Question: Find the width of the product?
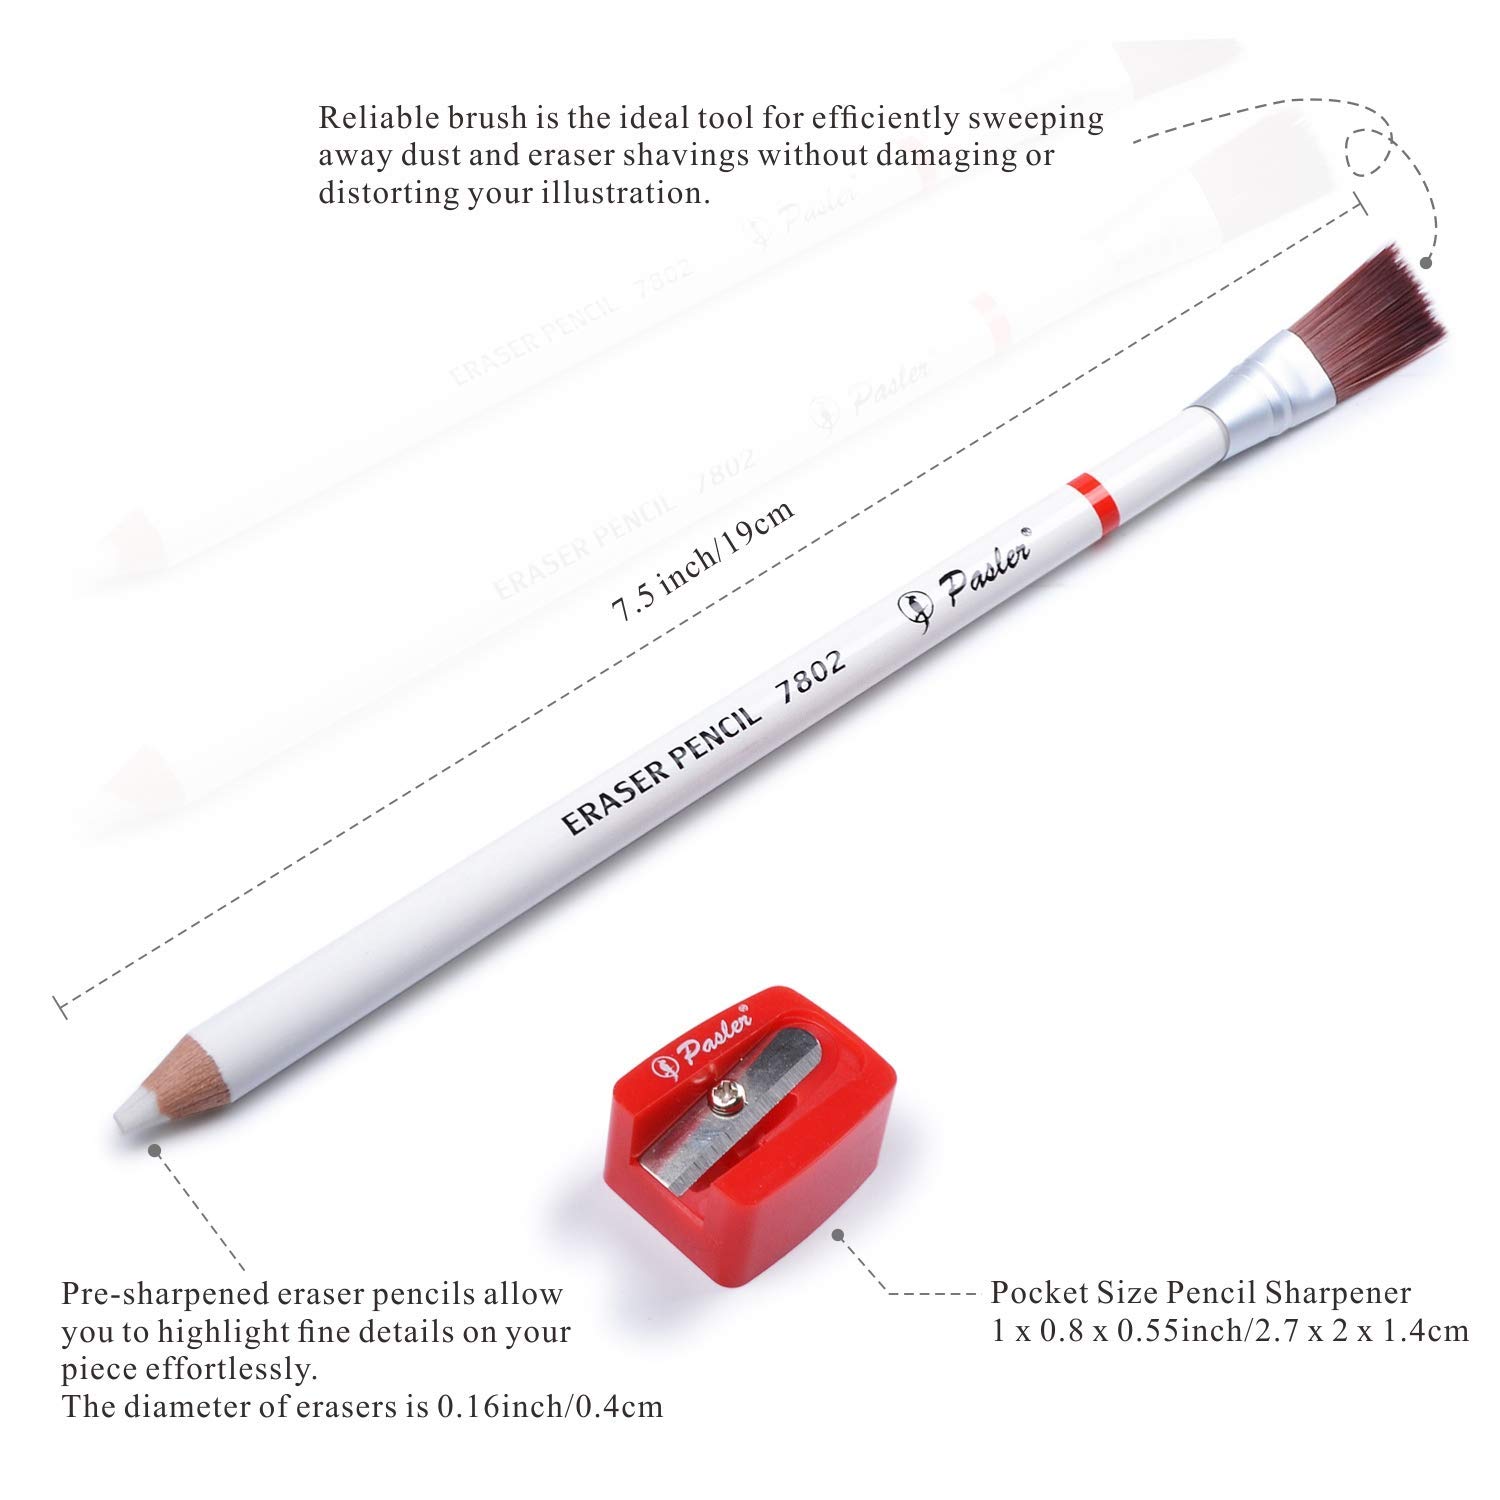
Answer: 0.55 inch